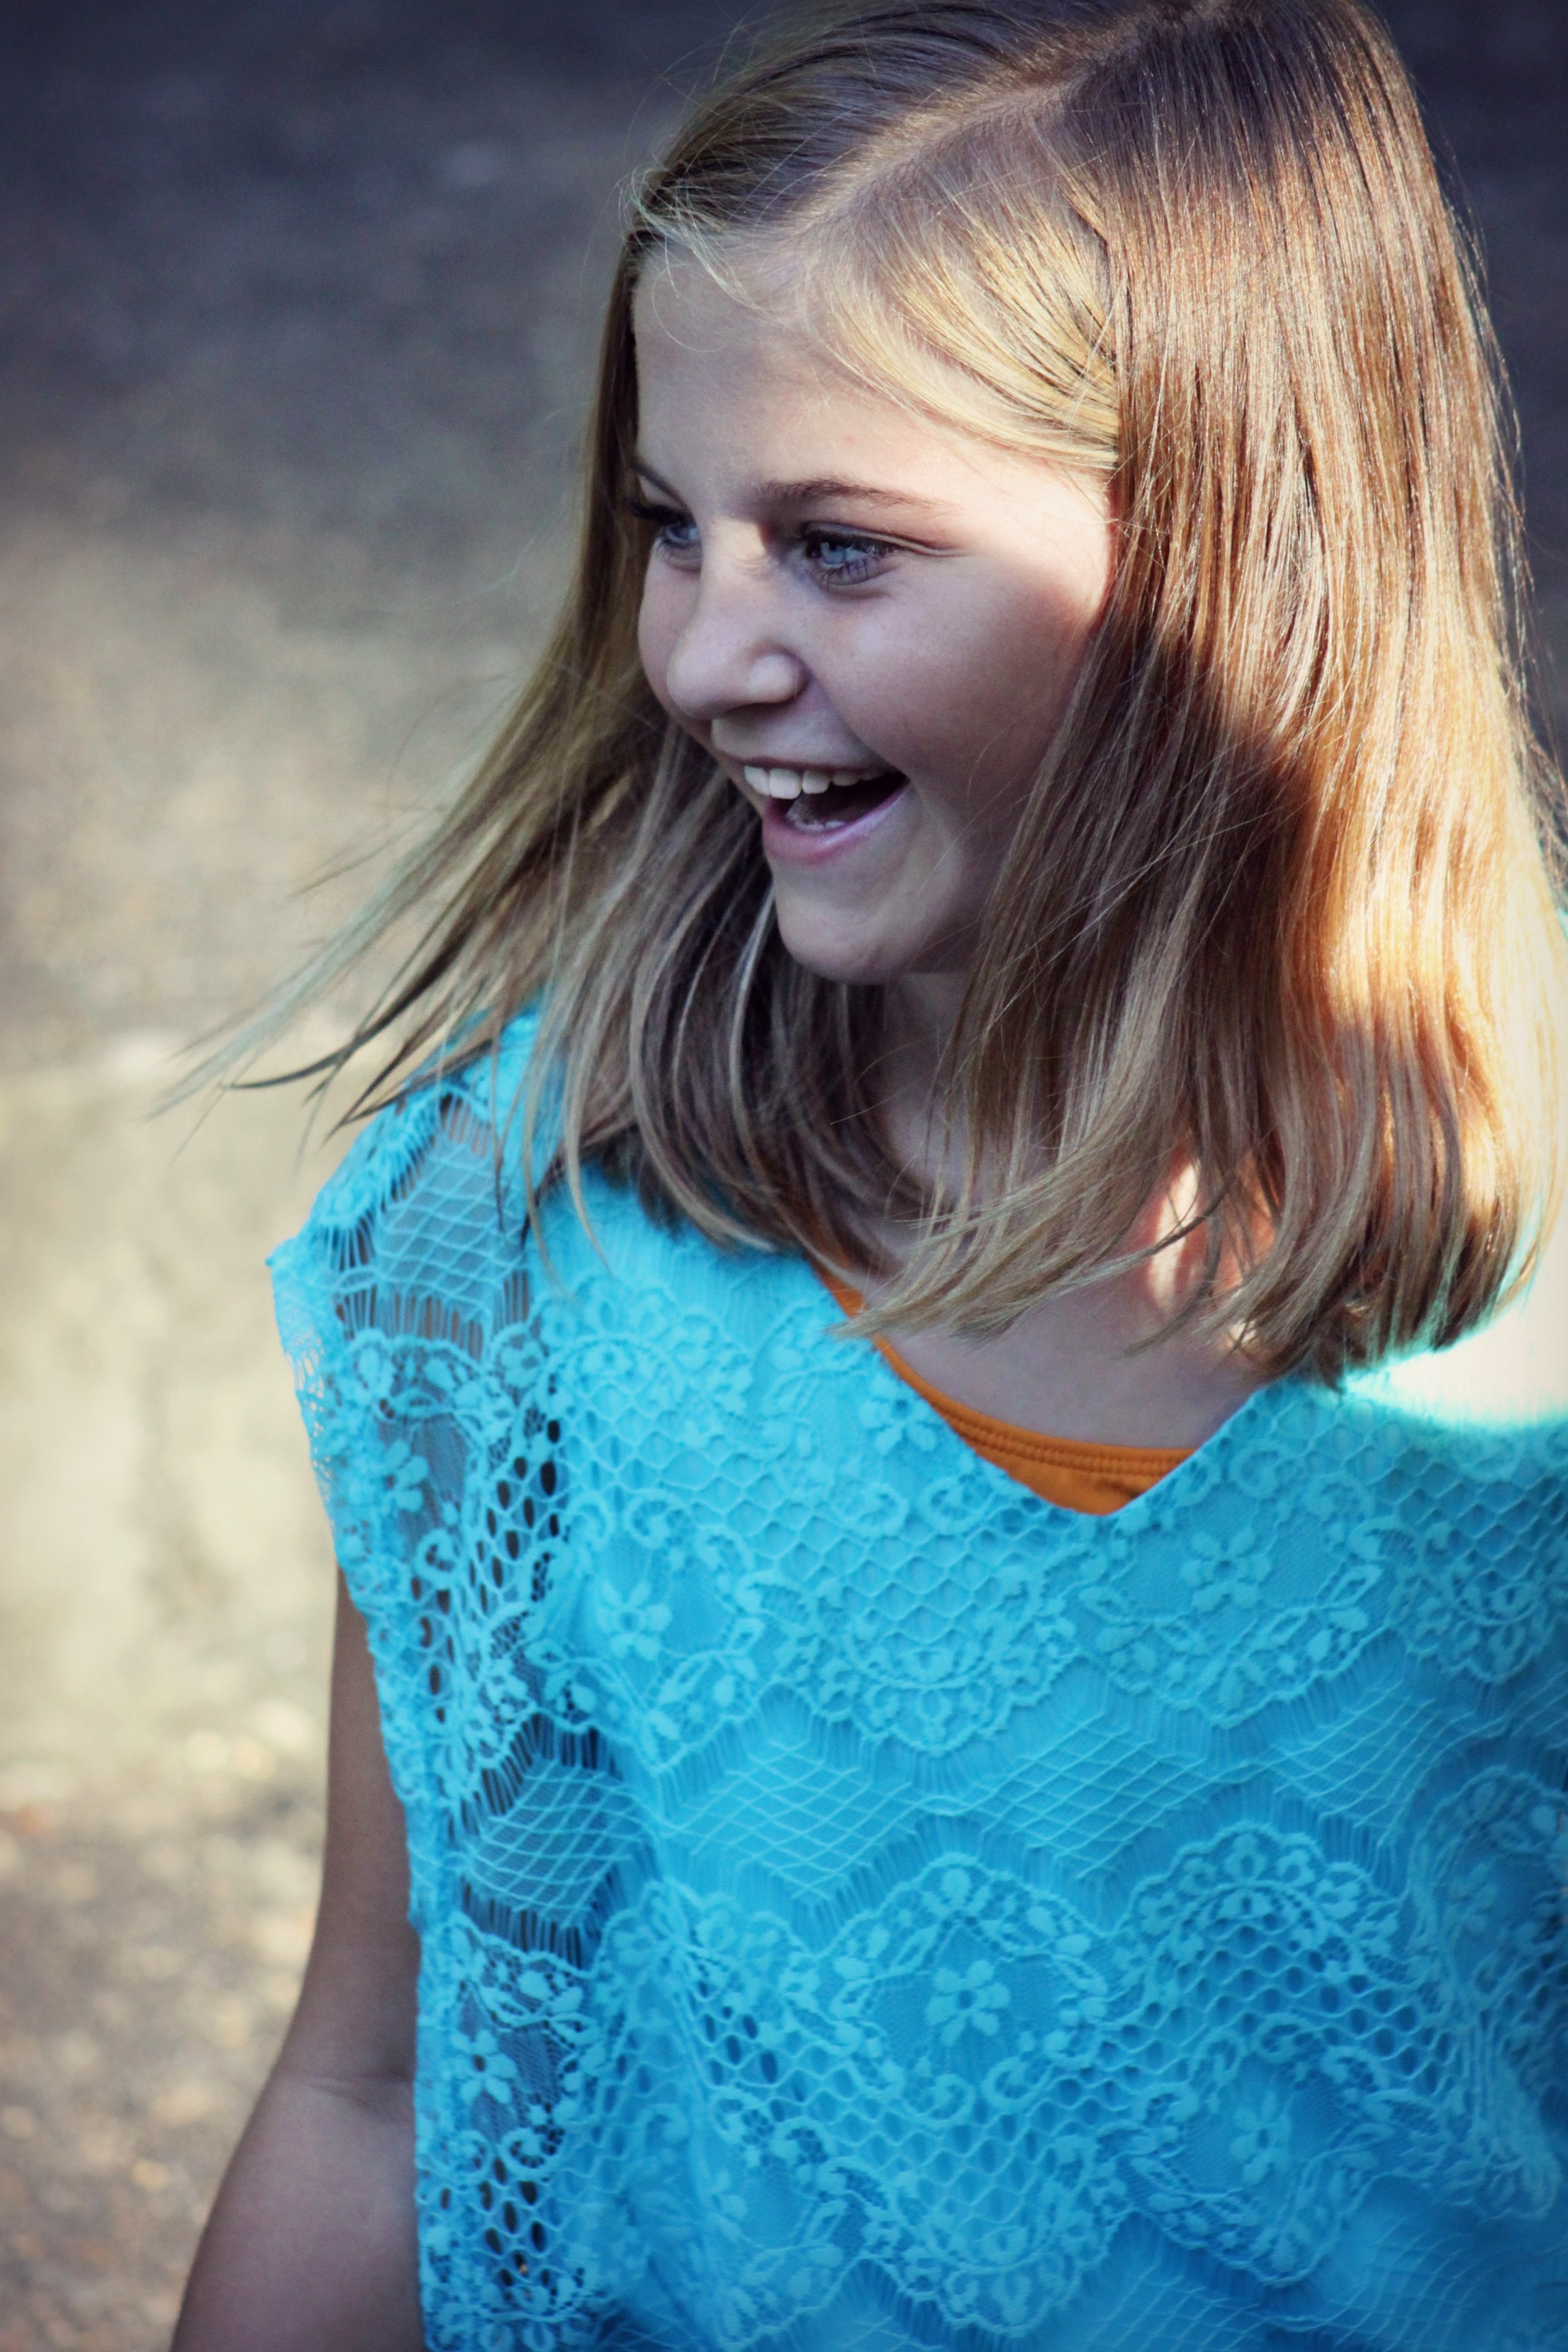
person, girl, woman, hair, photography, kid, portrait, model, young, spring, youth, color, child, fashion, blue, lady, facial expression, hairstyle, smiling, smile, teenager, long hair, cheerful, laughing, face, dress, happy, happiness, eye, beauty, blond, pretty, organ, teen, photo shoot, brown hair, portrait photography